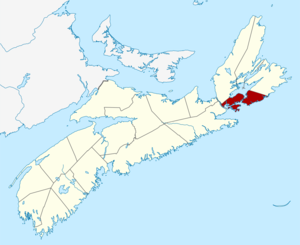
Le comté de Richmond est un comté de la Nouvelle-Écosse. Son chef-lieu est Arichat.